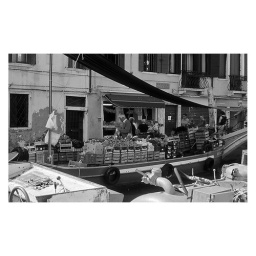
market boat in venice